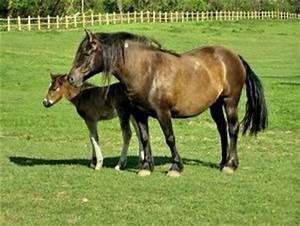
horse